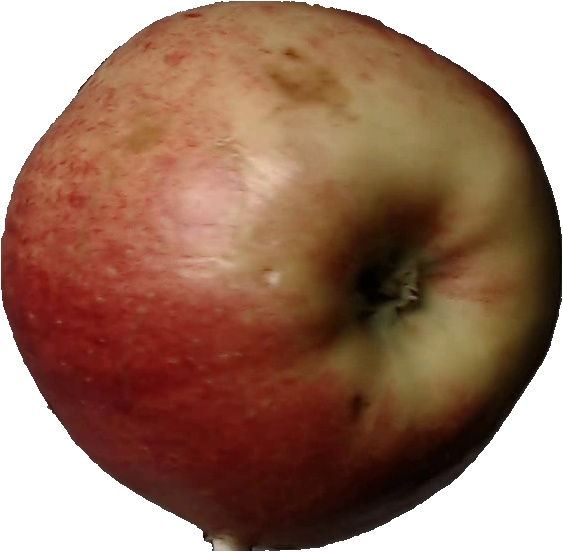
Label: apple_red_3